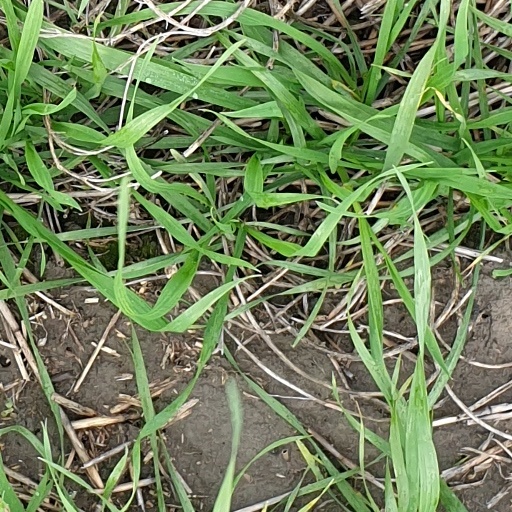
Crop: wheat